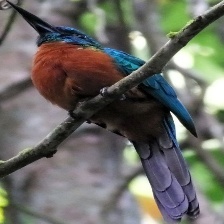
Species: GREAT JACAMAR
Scientific name: JACAMEROPS AUREUS